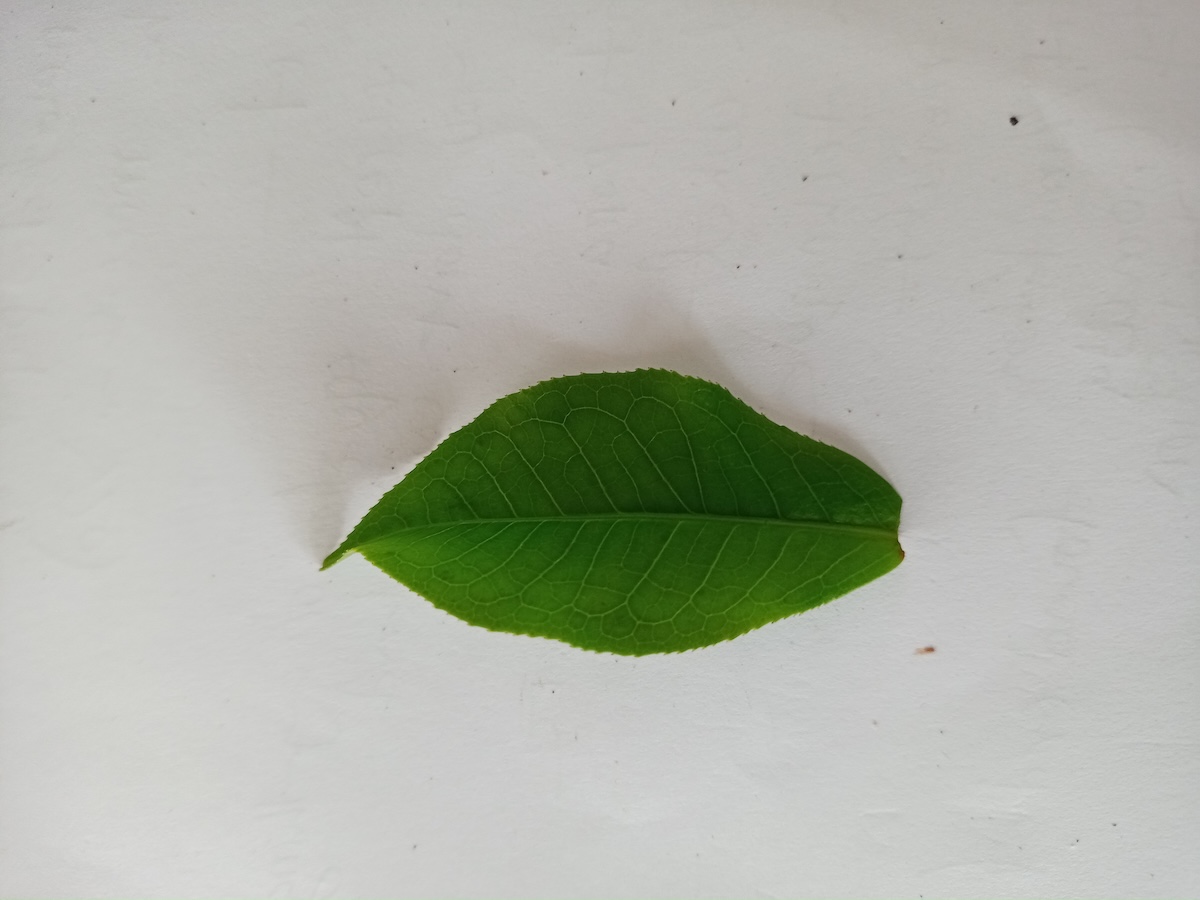
Label: Healthy leaf